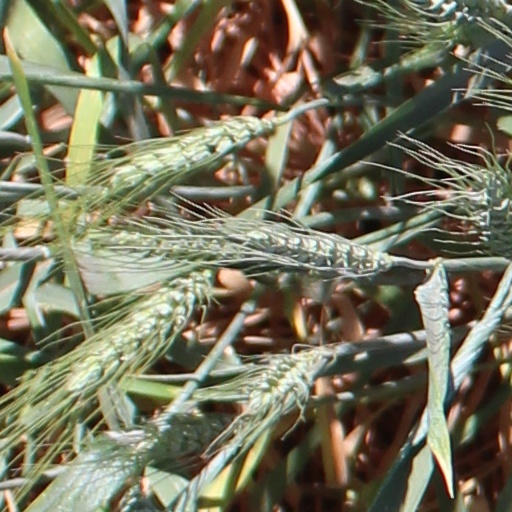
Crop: wheat